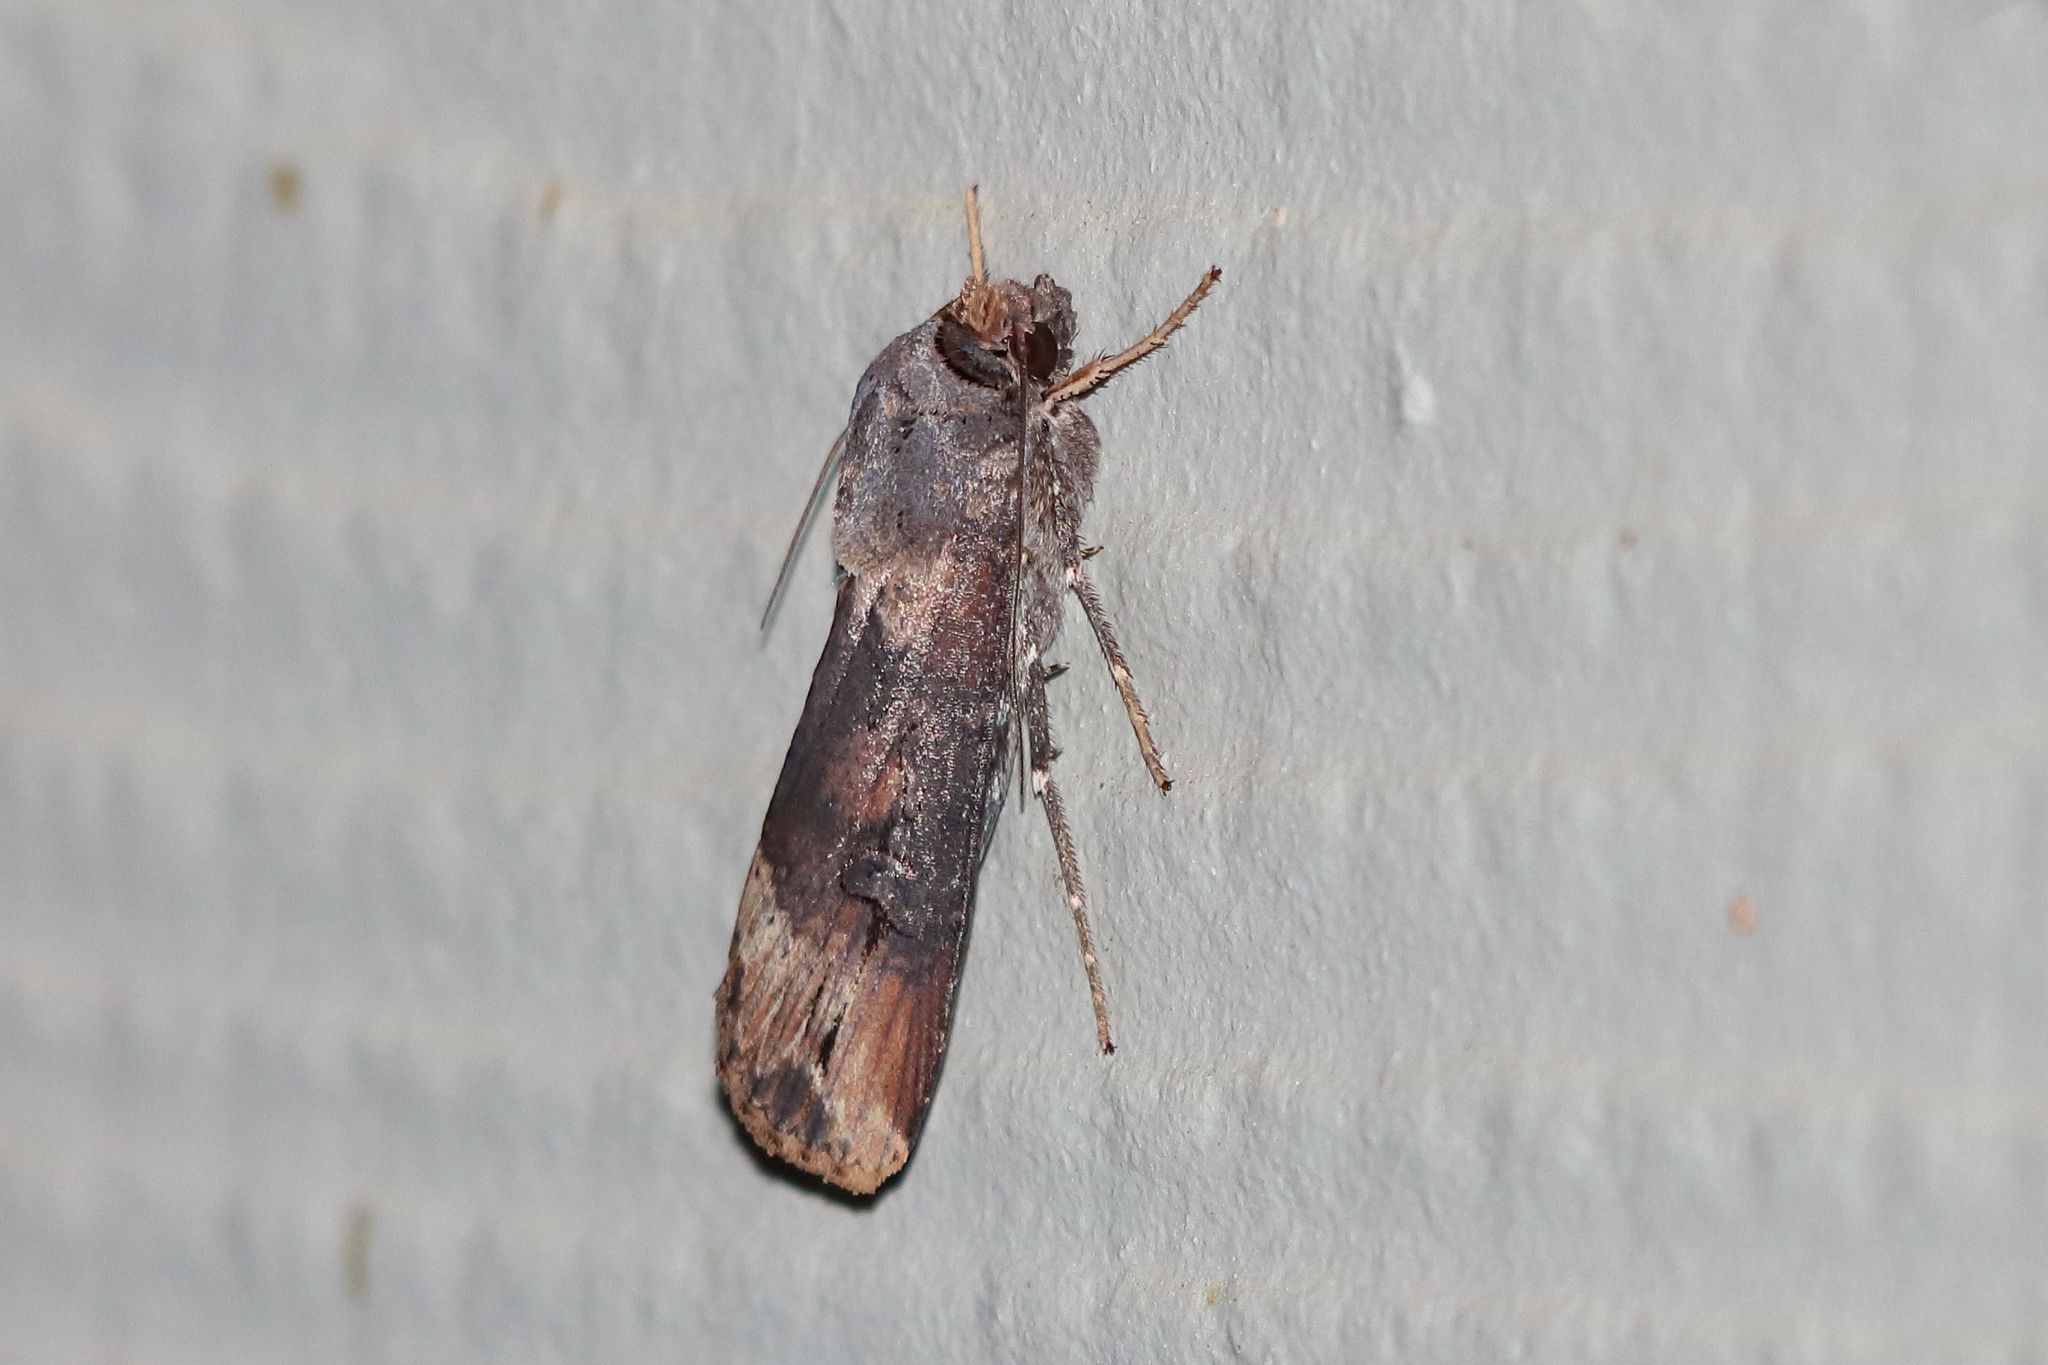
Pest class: cutworms